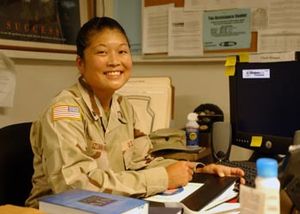
Ergoterapeut
En amerikansk ergoterapeut i Guantanamobasen, Cuba.
En ergoterapeut arbejder på sygehuse, plejehjem og institutioner, i dagcentre, virksomheder og skoler.